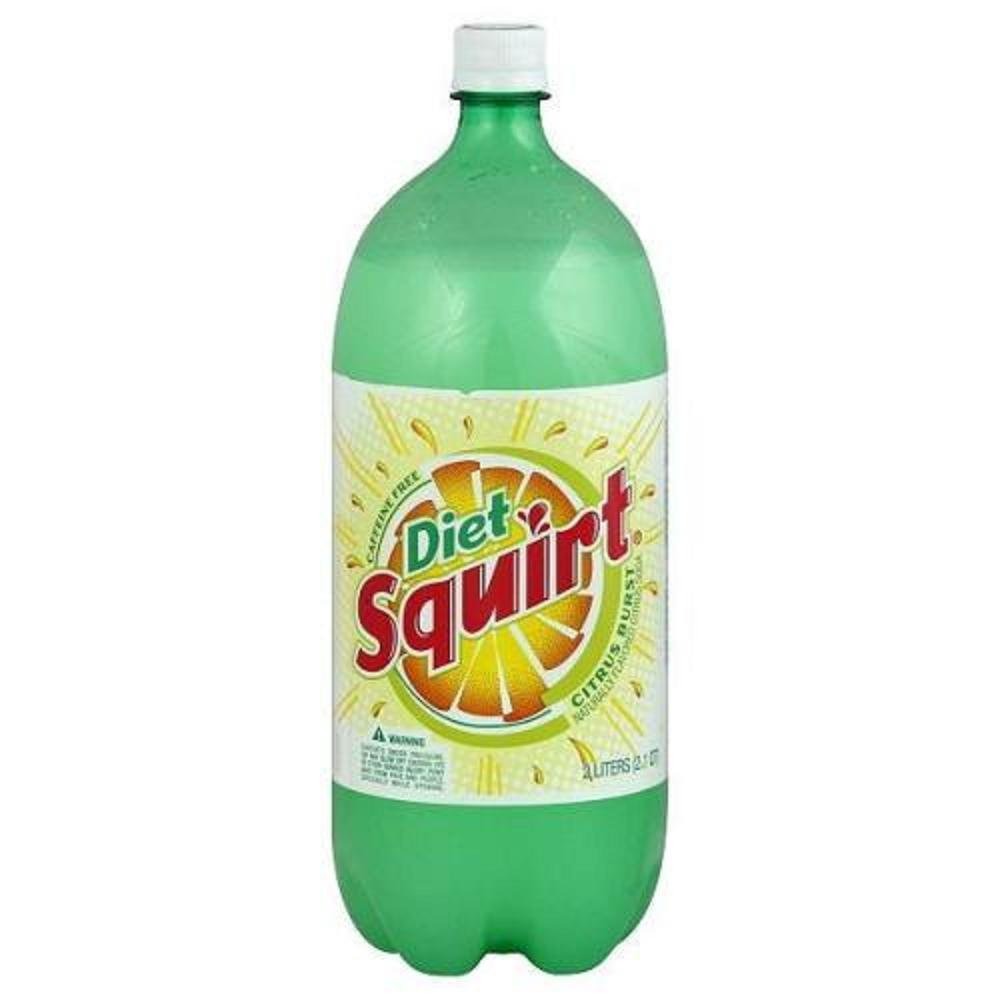
Item Name: 7 UP Squirt Soft Drink, 12-Ounce (Pack of 24)
Bullet Point 1: 12-Ounce, 12-pack
Bullet Point 2: Deliciously unique flavor
Bullet Point 3: Great refreshing taste
Bullet Point 4: 12-Ounce cans
Bullet Point 5: Made in USA
Value: 288.0
Unit: Ounce

Price: 9.455